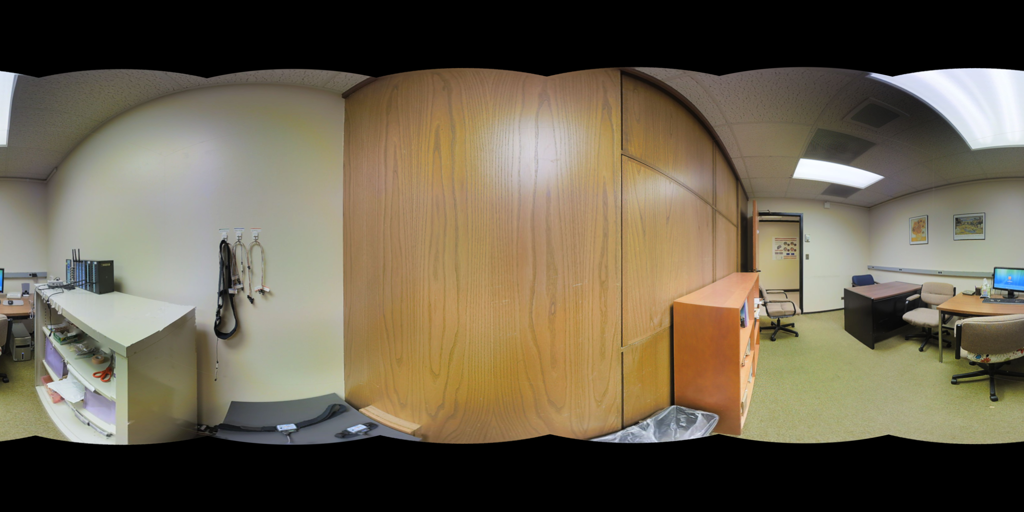
Referred object: the black rolling office chair by the cabinet

Referred object: turn right to find the desk with the computer

Referred object: the office chair opposite the wood-paneled wall